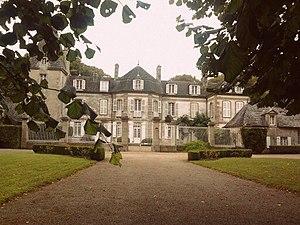
Cet article recense une partie des monuments historiques du Finistère, en France.
Saint-Martin-des-Champs [sɛ̃ maʁtɛ̃ dɛ ʃɑ̃] est une commune du département du Finistère, dans la région Bretagne, en France.
Le château de Bagatelle est situé sur la commune de Saint-Martin-des-Champs, dans le département du Finistère.